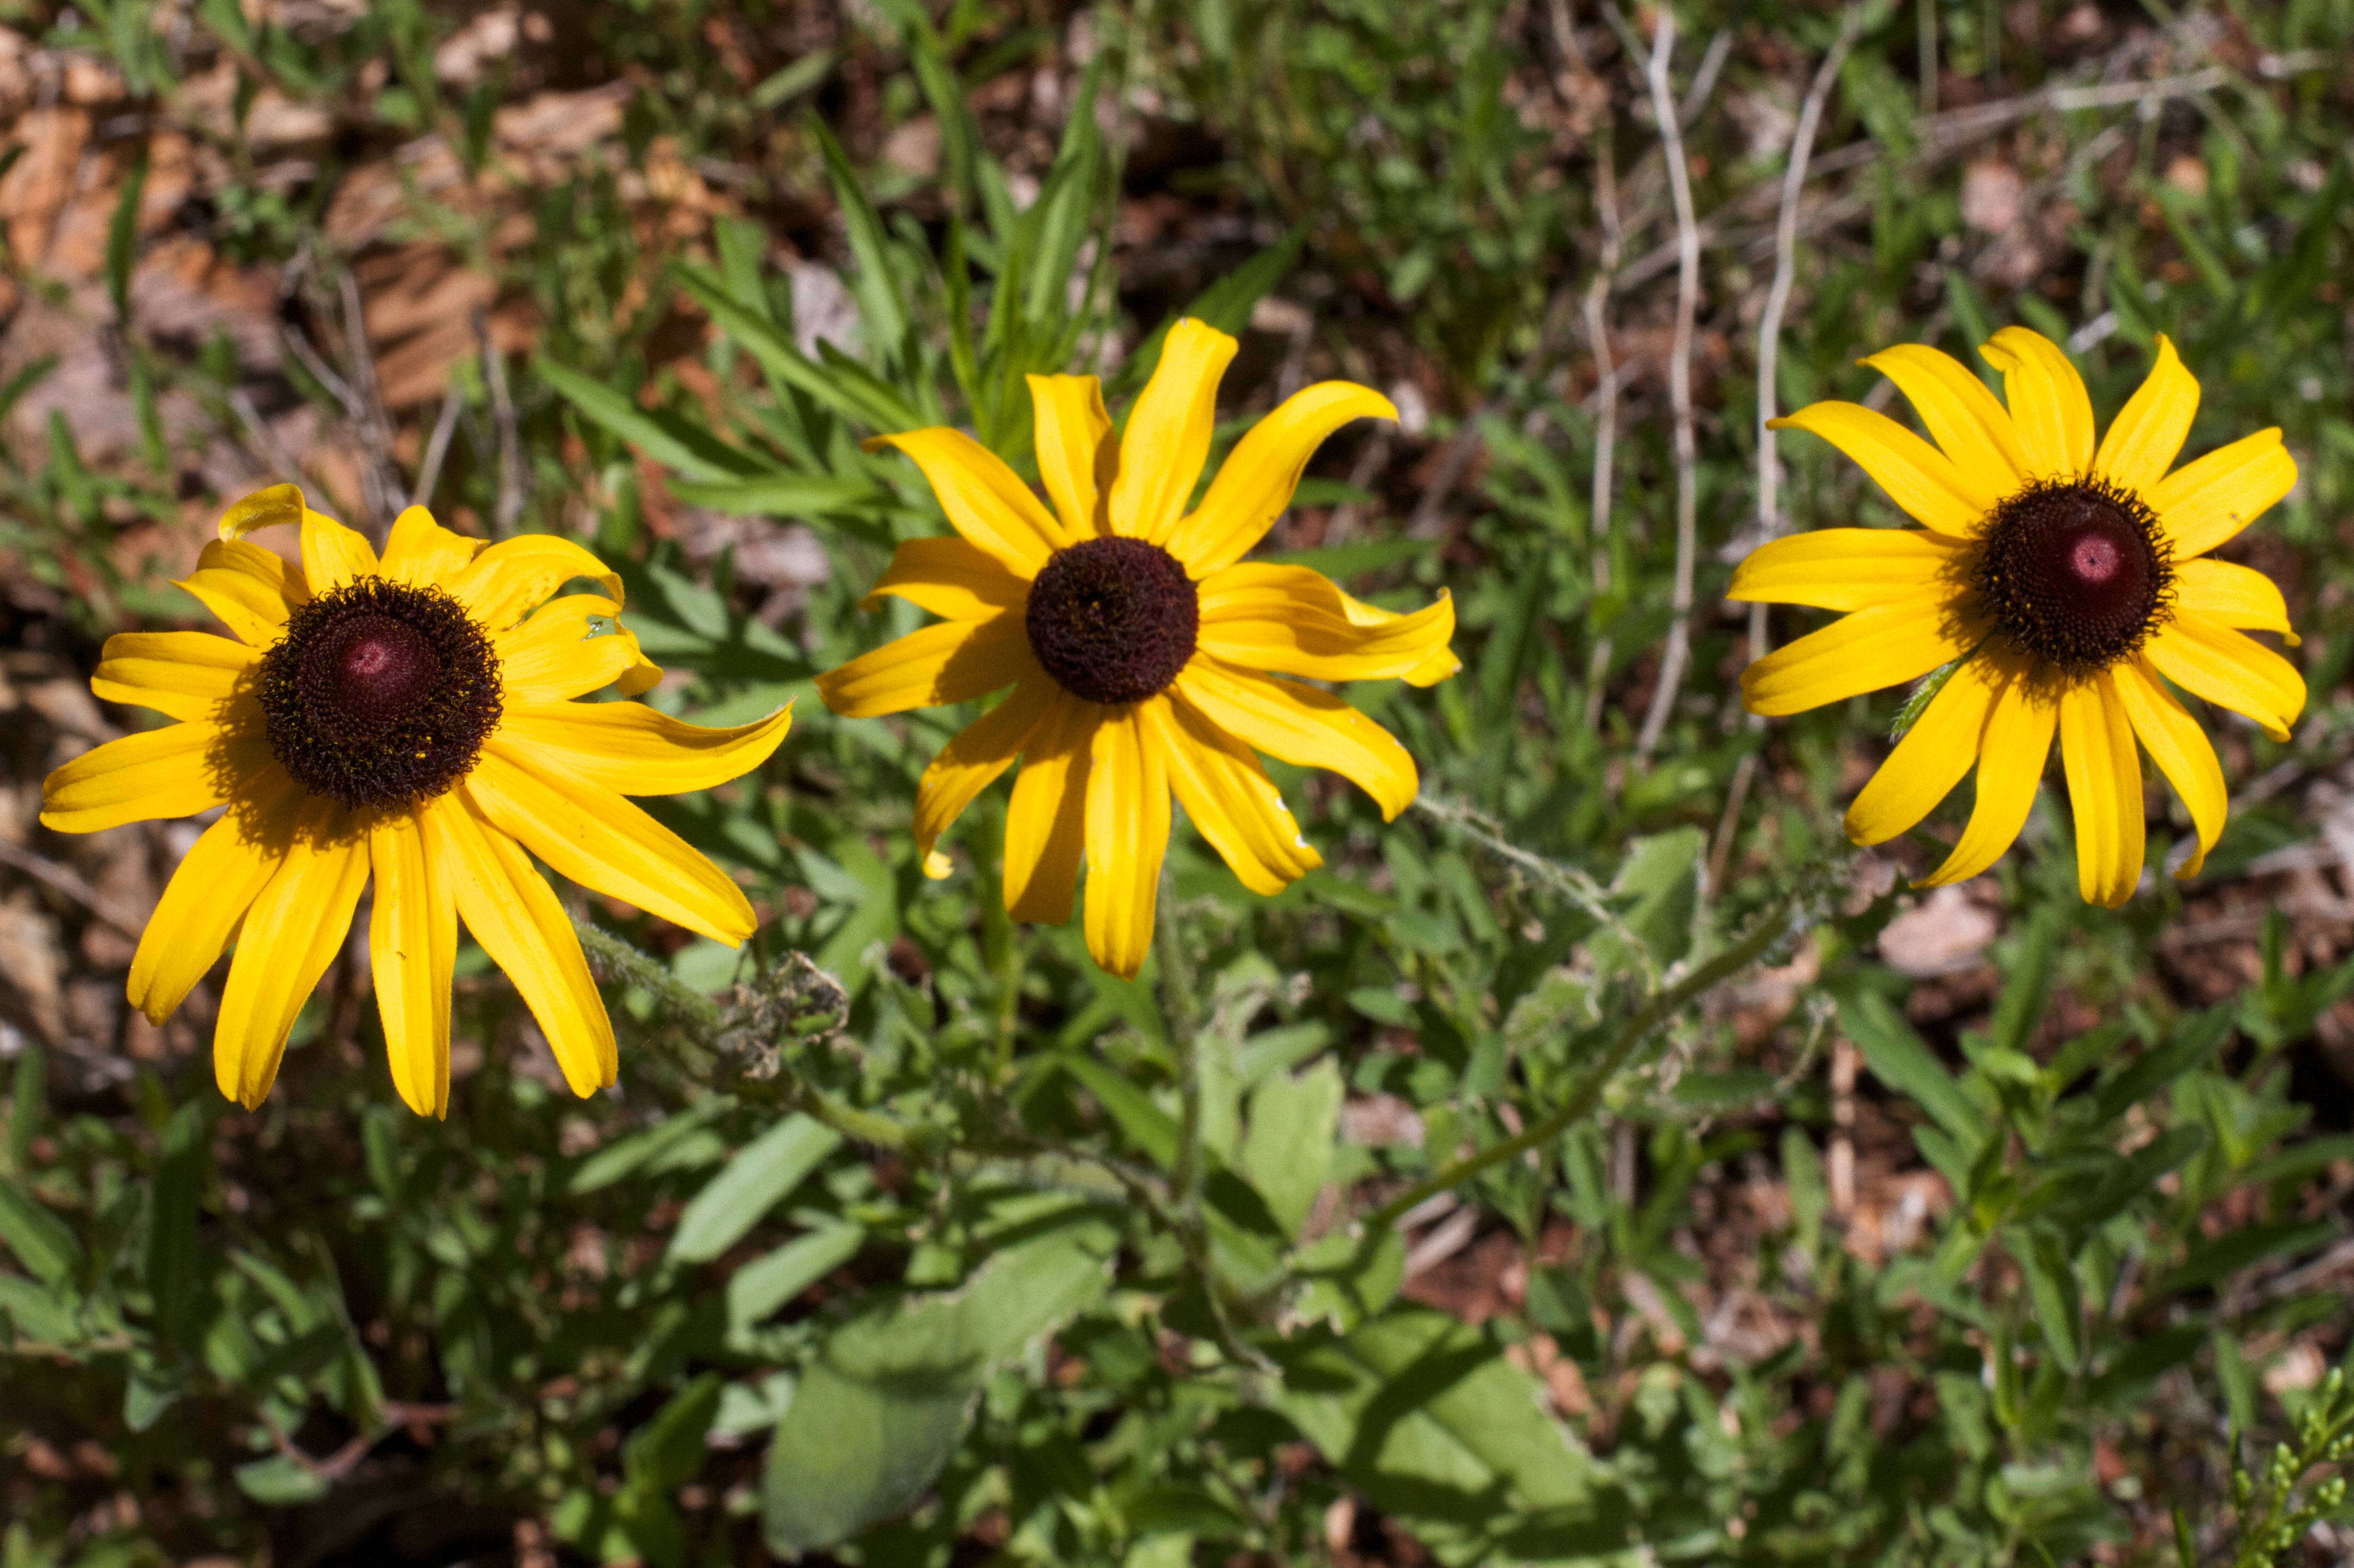
nature, plant, field, meadow, flower, petal, daisy, herb, botany, yellow, flora, wildflower, macro photography, flowering plant, daisy family, annual plant, land plant